Cristóbal Martínez-Bordiú, 10th Marquis of Villaverde

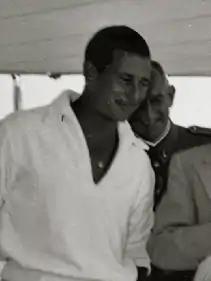

"Don" Cristóbal Martínez-Bordiú y Ortega, 10th Marquess of Villaverde (1 August 1922 – 4 February 1998) was a Spanish aristocrat, the son-in-law of dictator Francisco Franco, and a heart surgeon. In Spanish, his peerage is written El X Marqués de Villaverde (English: The 10th Marquess of Villaverde).